Herschel Walker

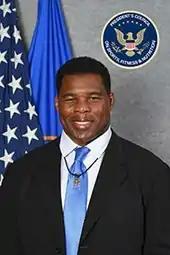
Walker's official portrait as a co-chair of the President's Council on Sports, Fitness and Nutrition

In 2014, Walker appeared in a commercial paid for by the United States Chamber of Commerce supporting Jack Kingston's bid in the Republican primary election for the 2014 U.S. Senate election in Georgia. In 2018, Walker endorsed Republican Brian Kemp in the 2018 Georgia gubernatorial election.